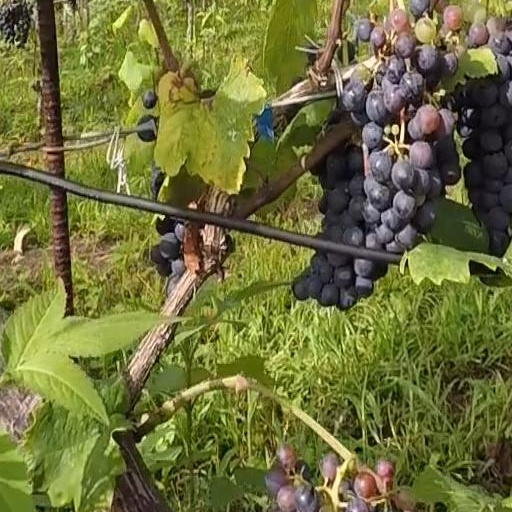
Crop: grape